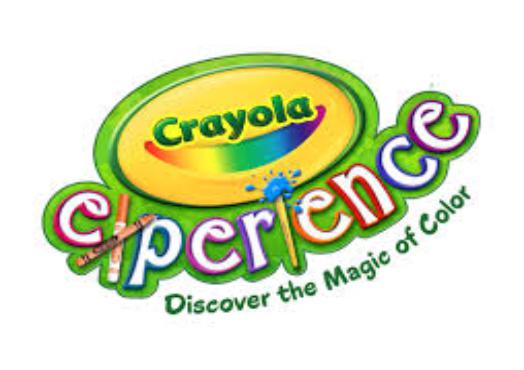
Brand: Crayola
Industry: Necessities